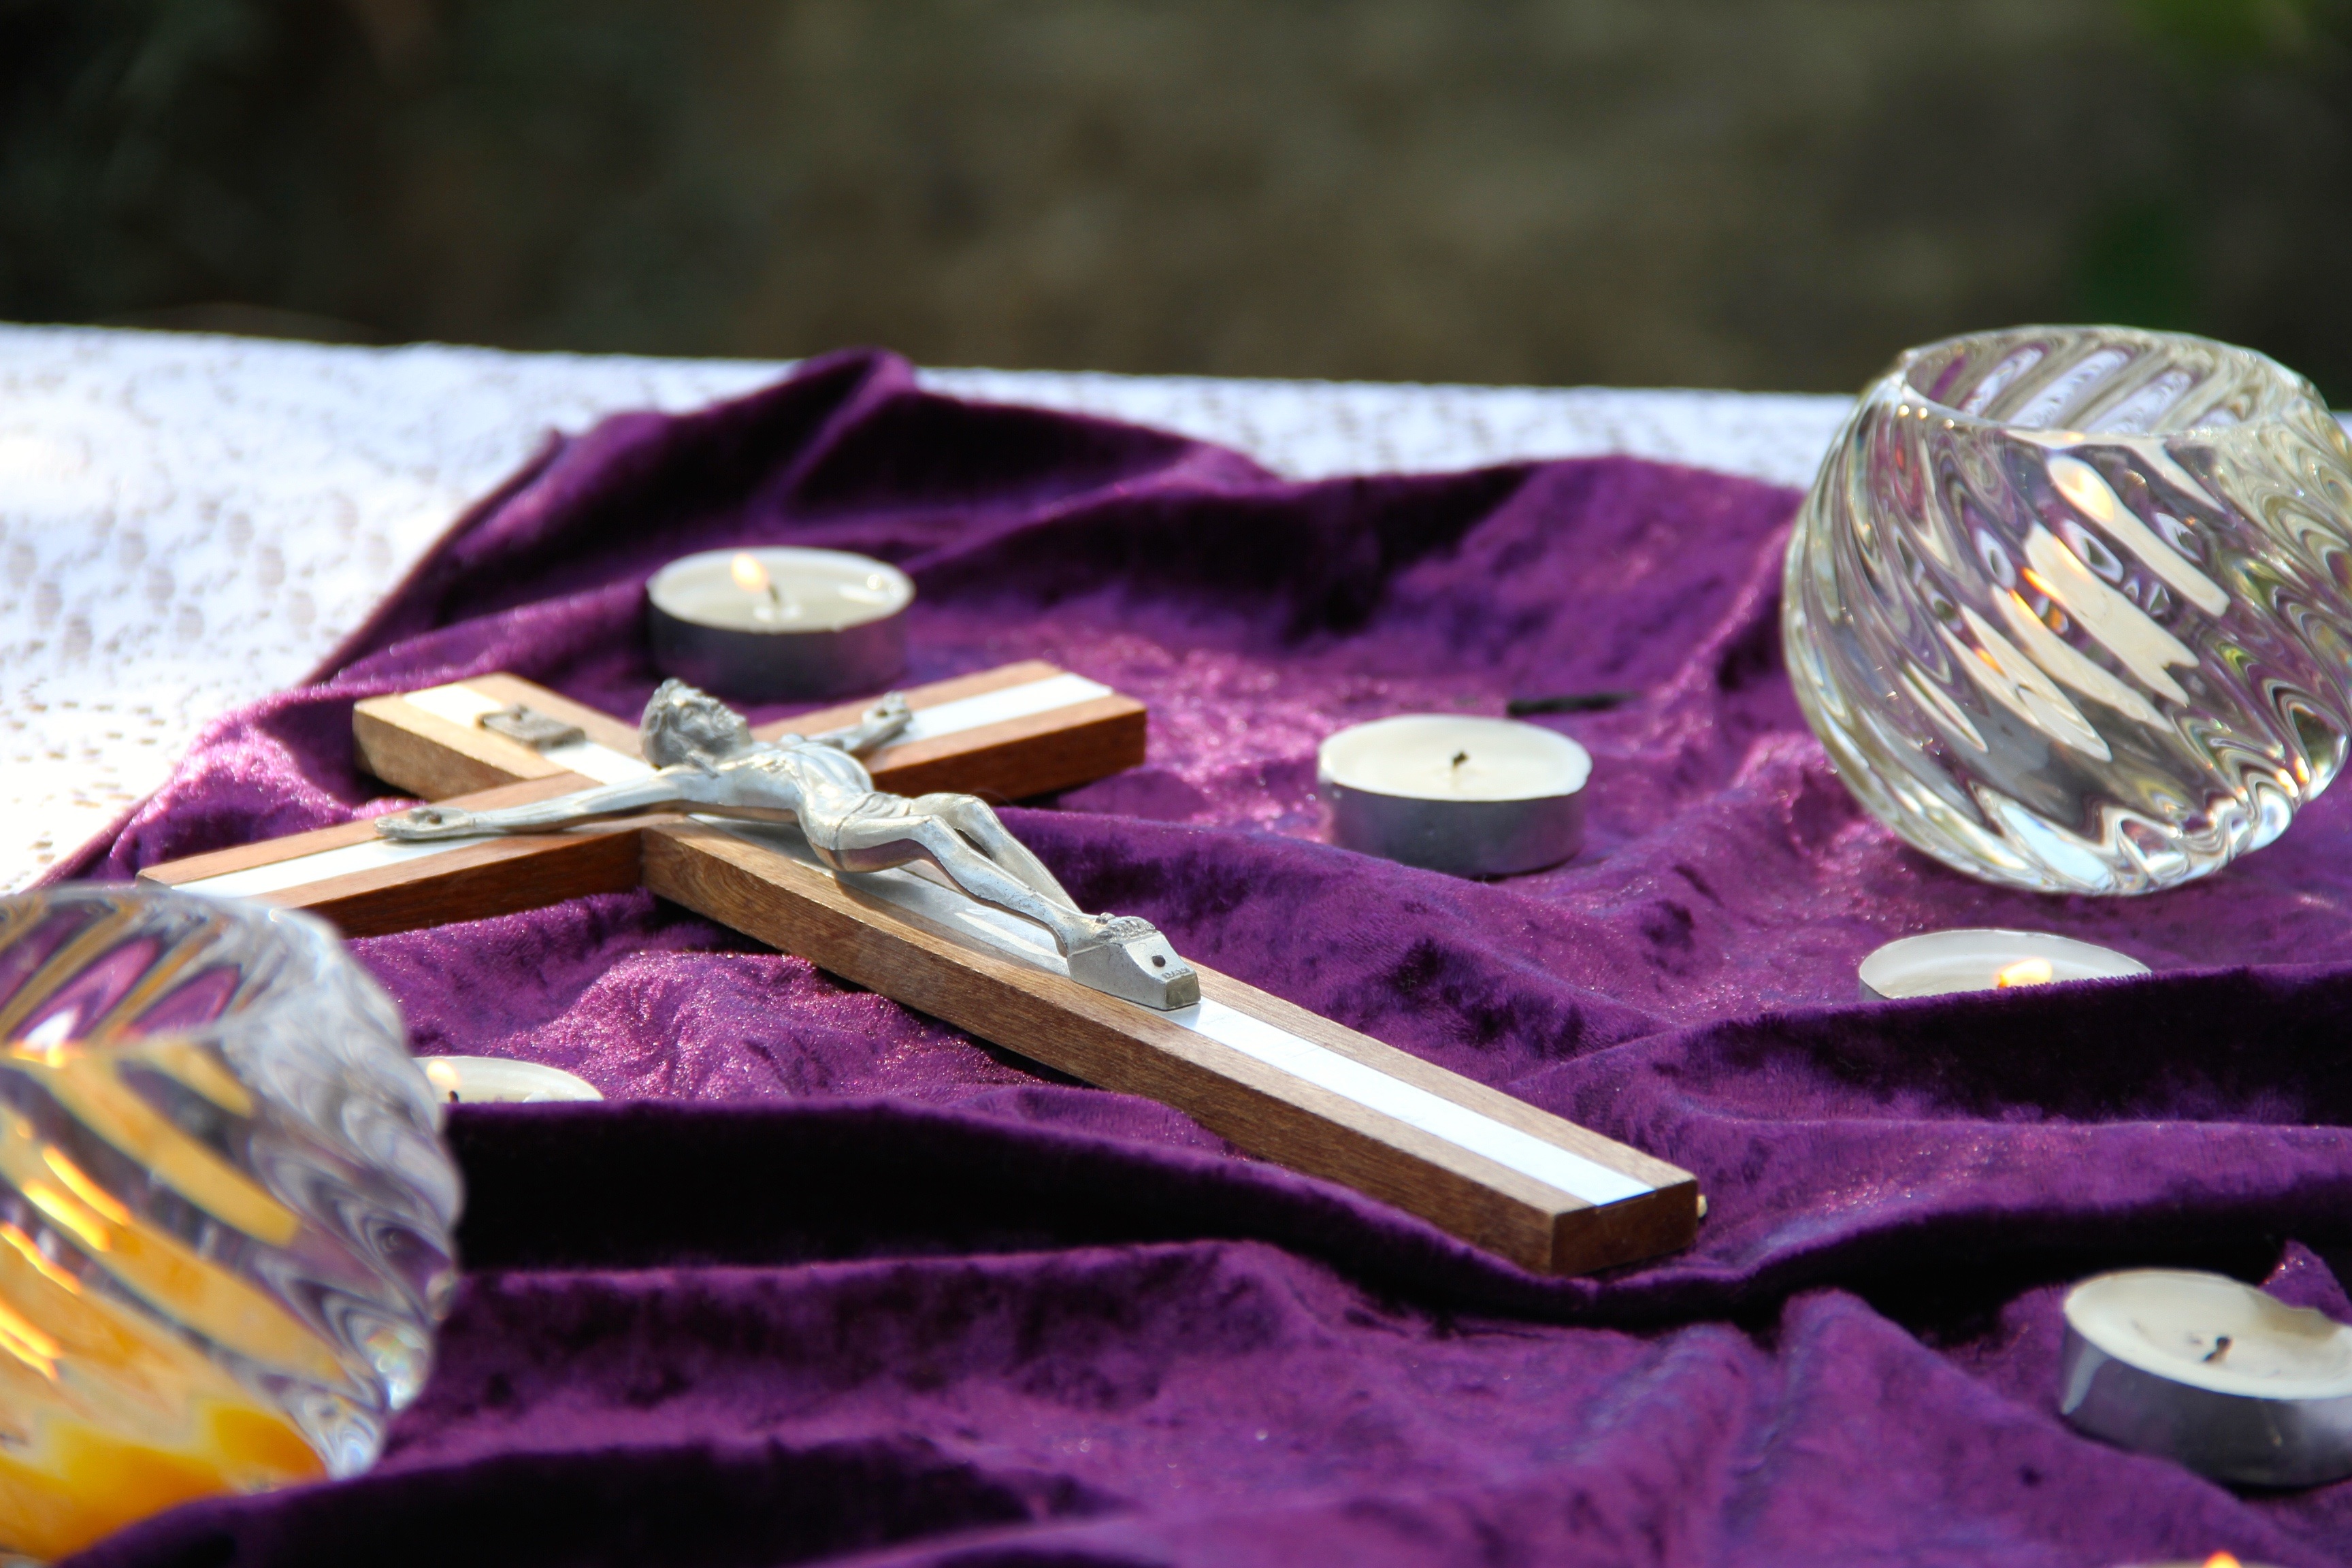
purple, petal, symbol, religion, church, cross, candle, jewellery, religious, catholic, christ, faith, violet, earrings, jesus, prayer, holy, amethyst, easter, crucifixion, crucifix, gemstone, resurrection, jesus christ, religious cross, fashion accessory